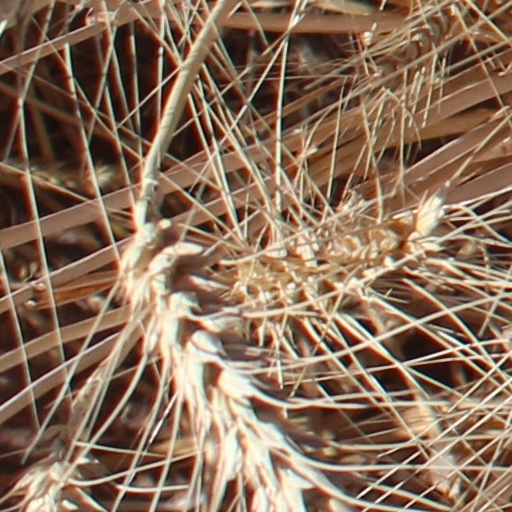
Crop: wheat